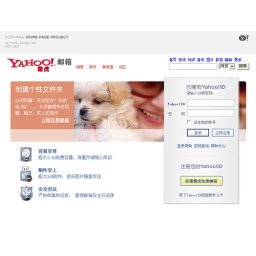
The girl with the dog is my colleague, she's so beautifull, but just in photograph.